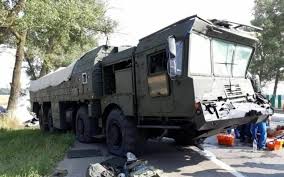
Label: Air Defense